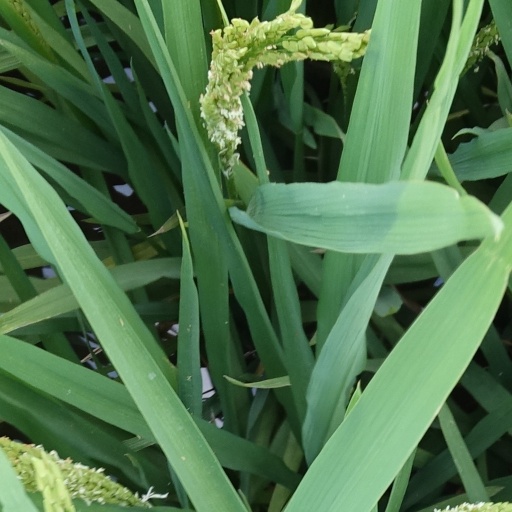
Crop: rice